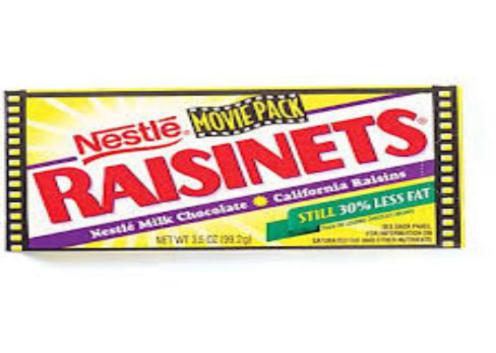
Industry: Food